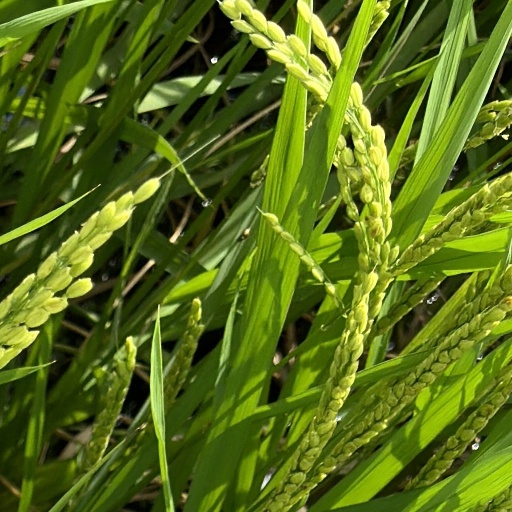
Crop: rice